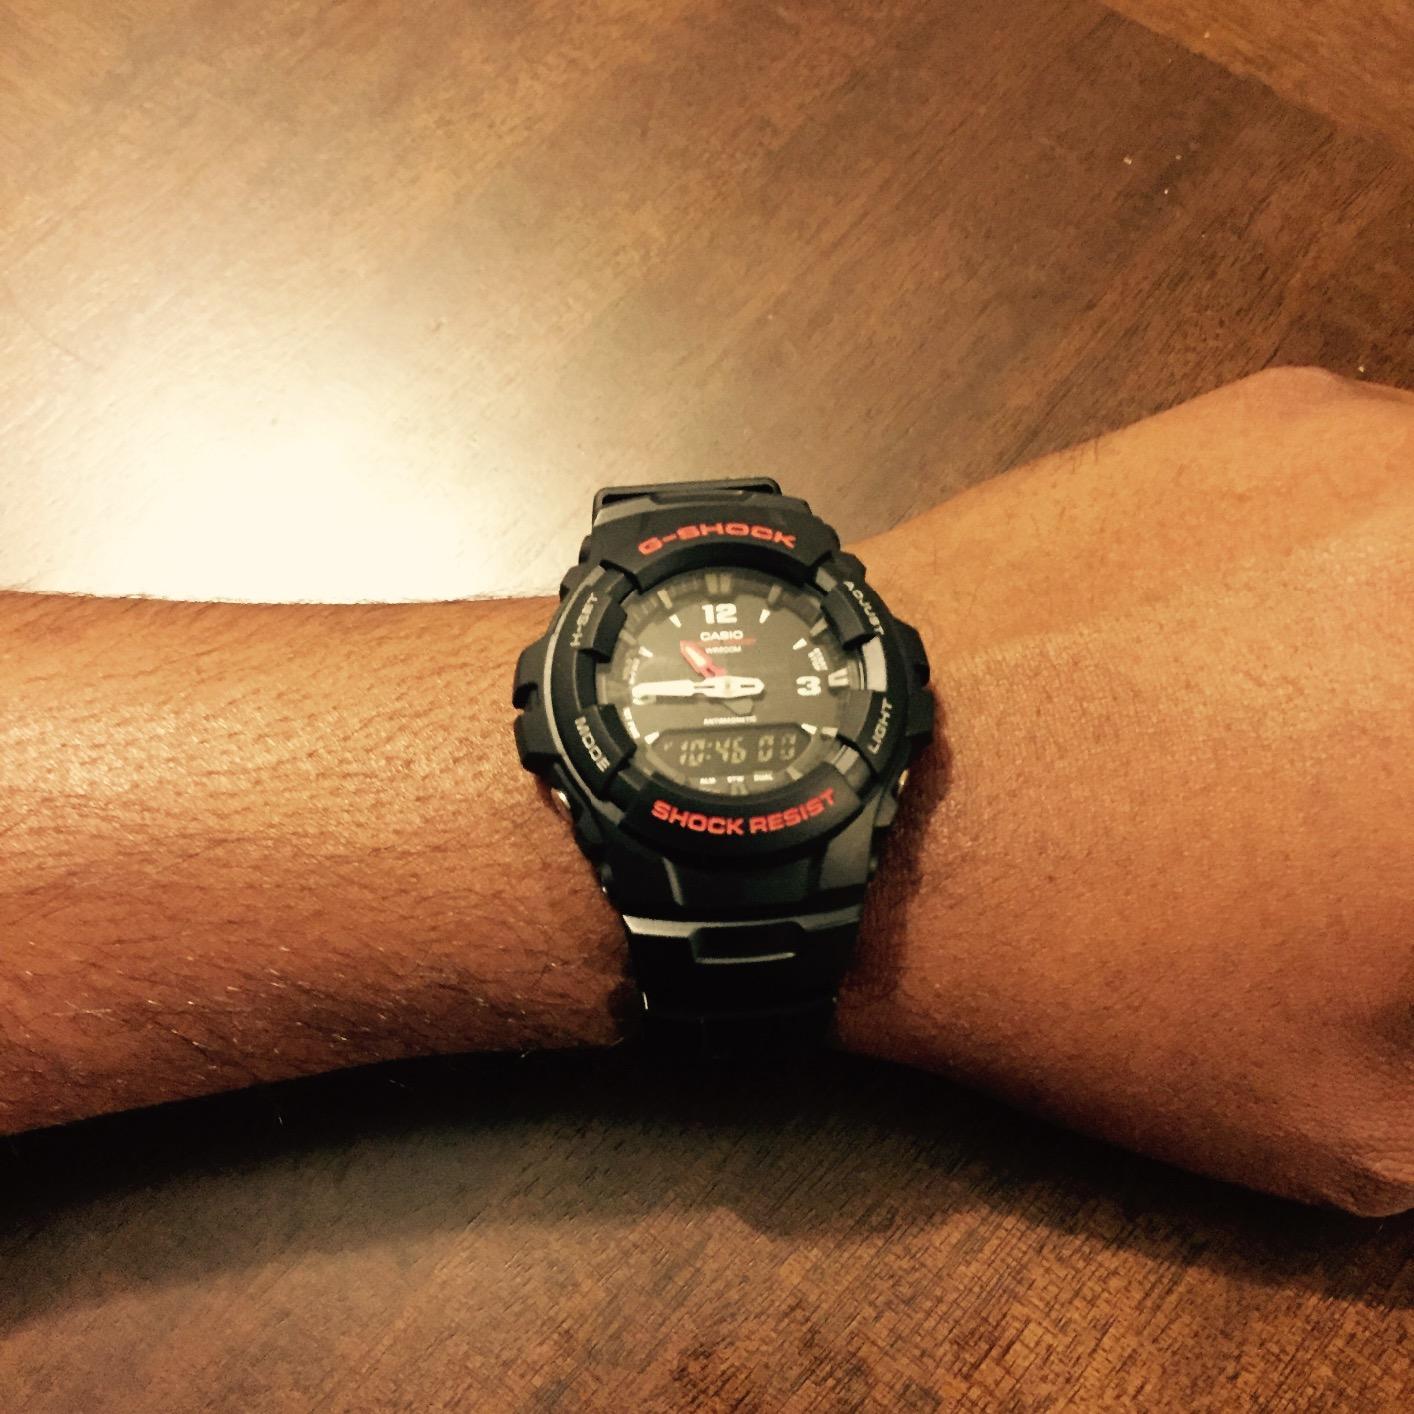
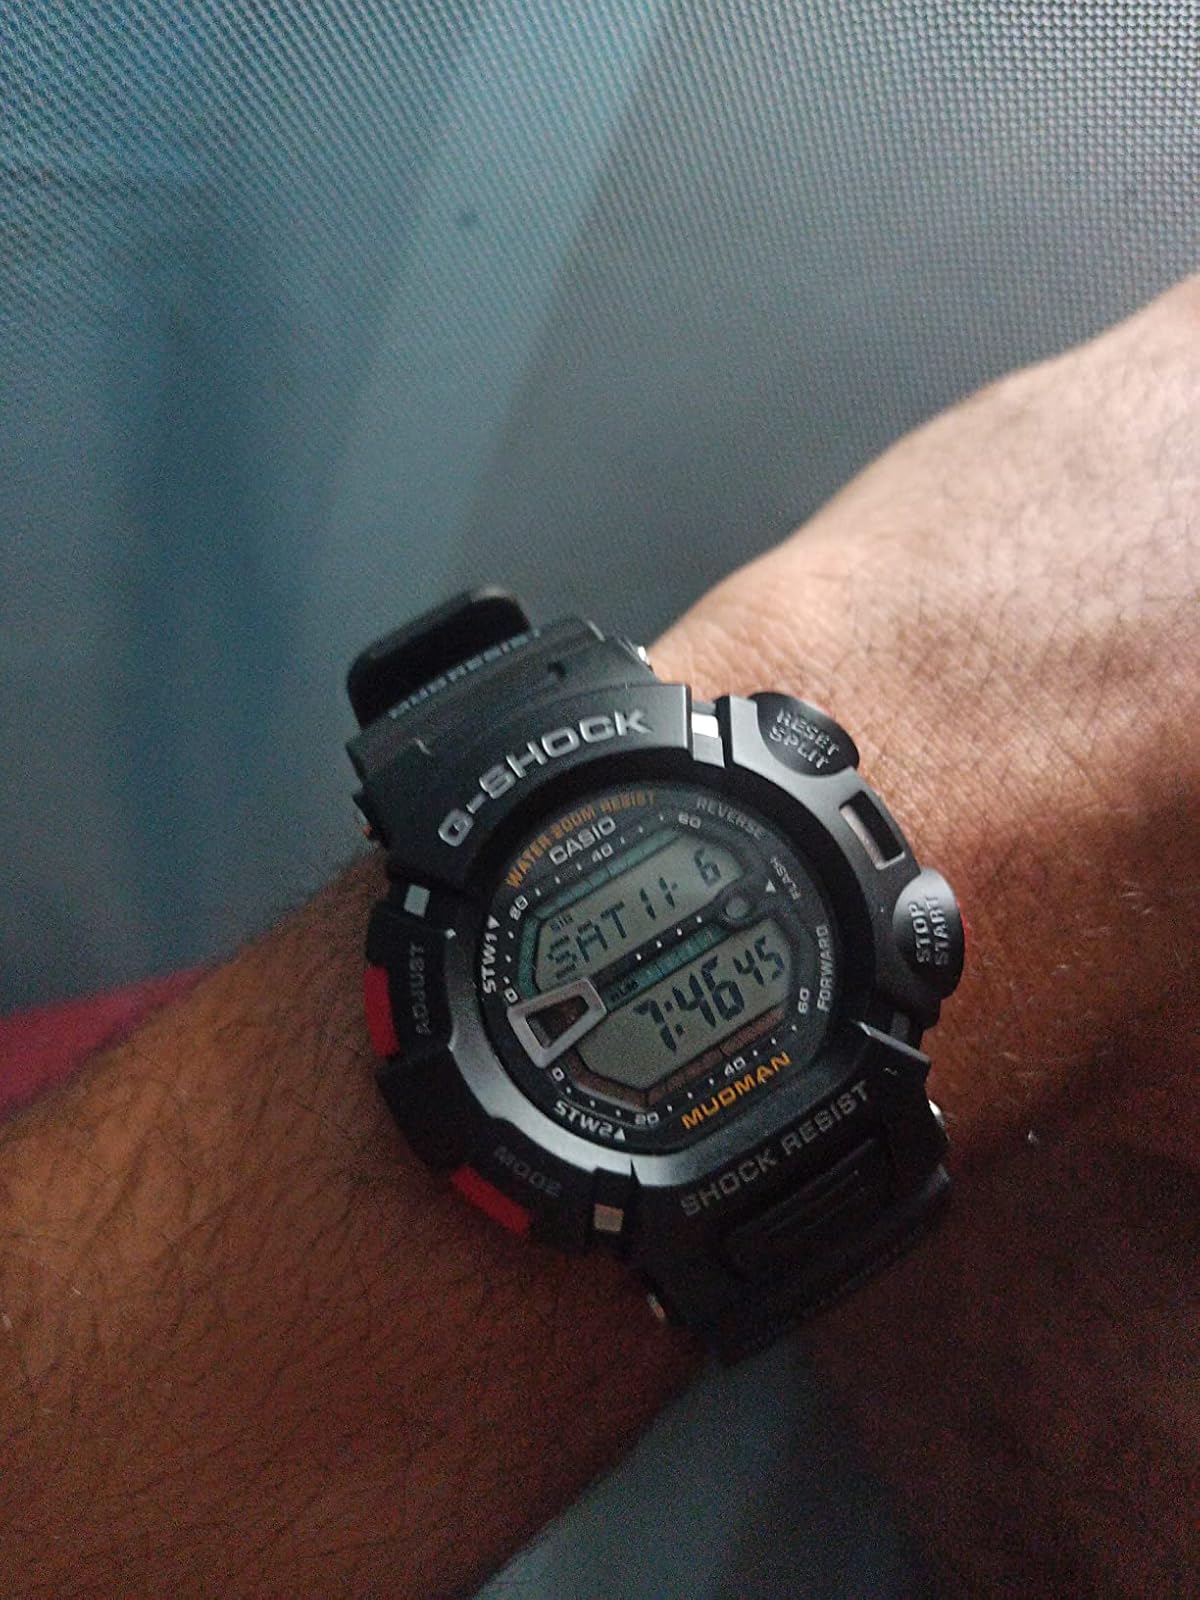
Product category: accessories_watch
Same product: no